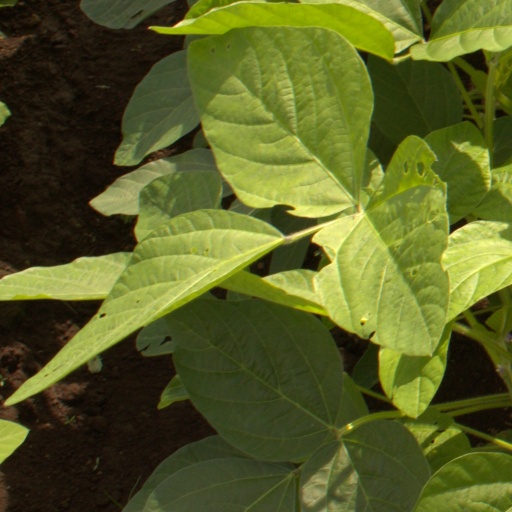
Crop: soybean